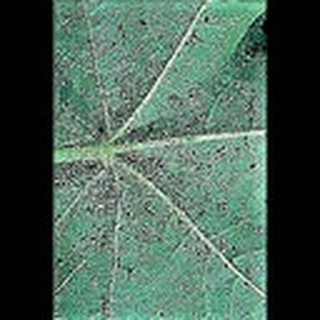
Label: cotton_aphids